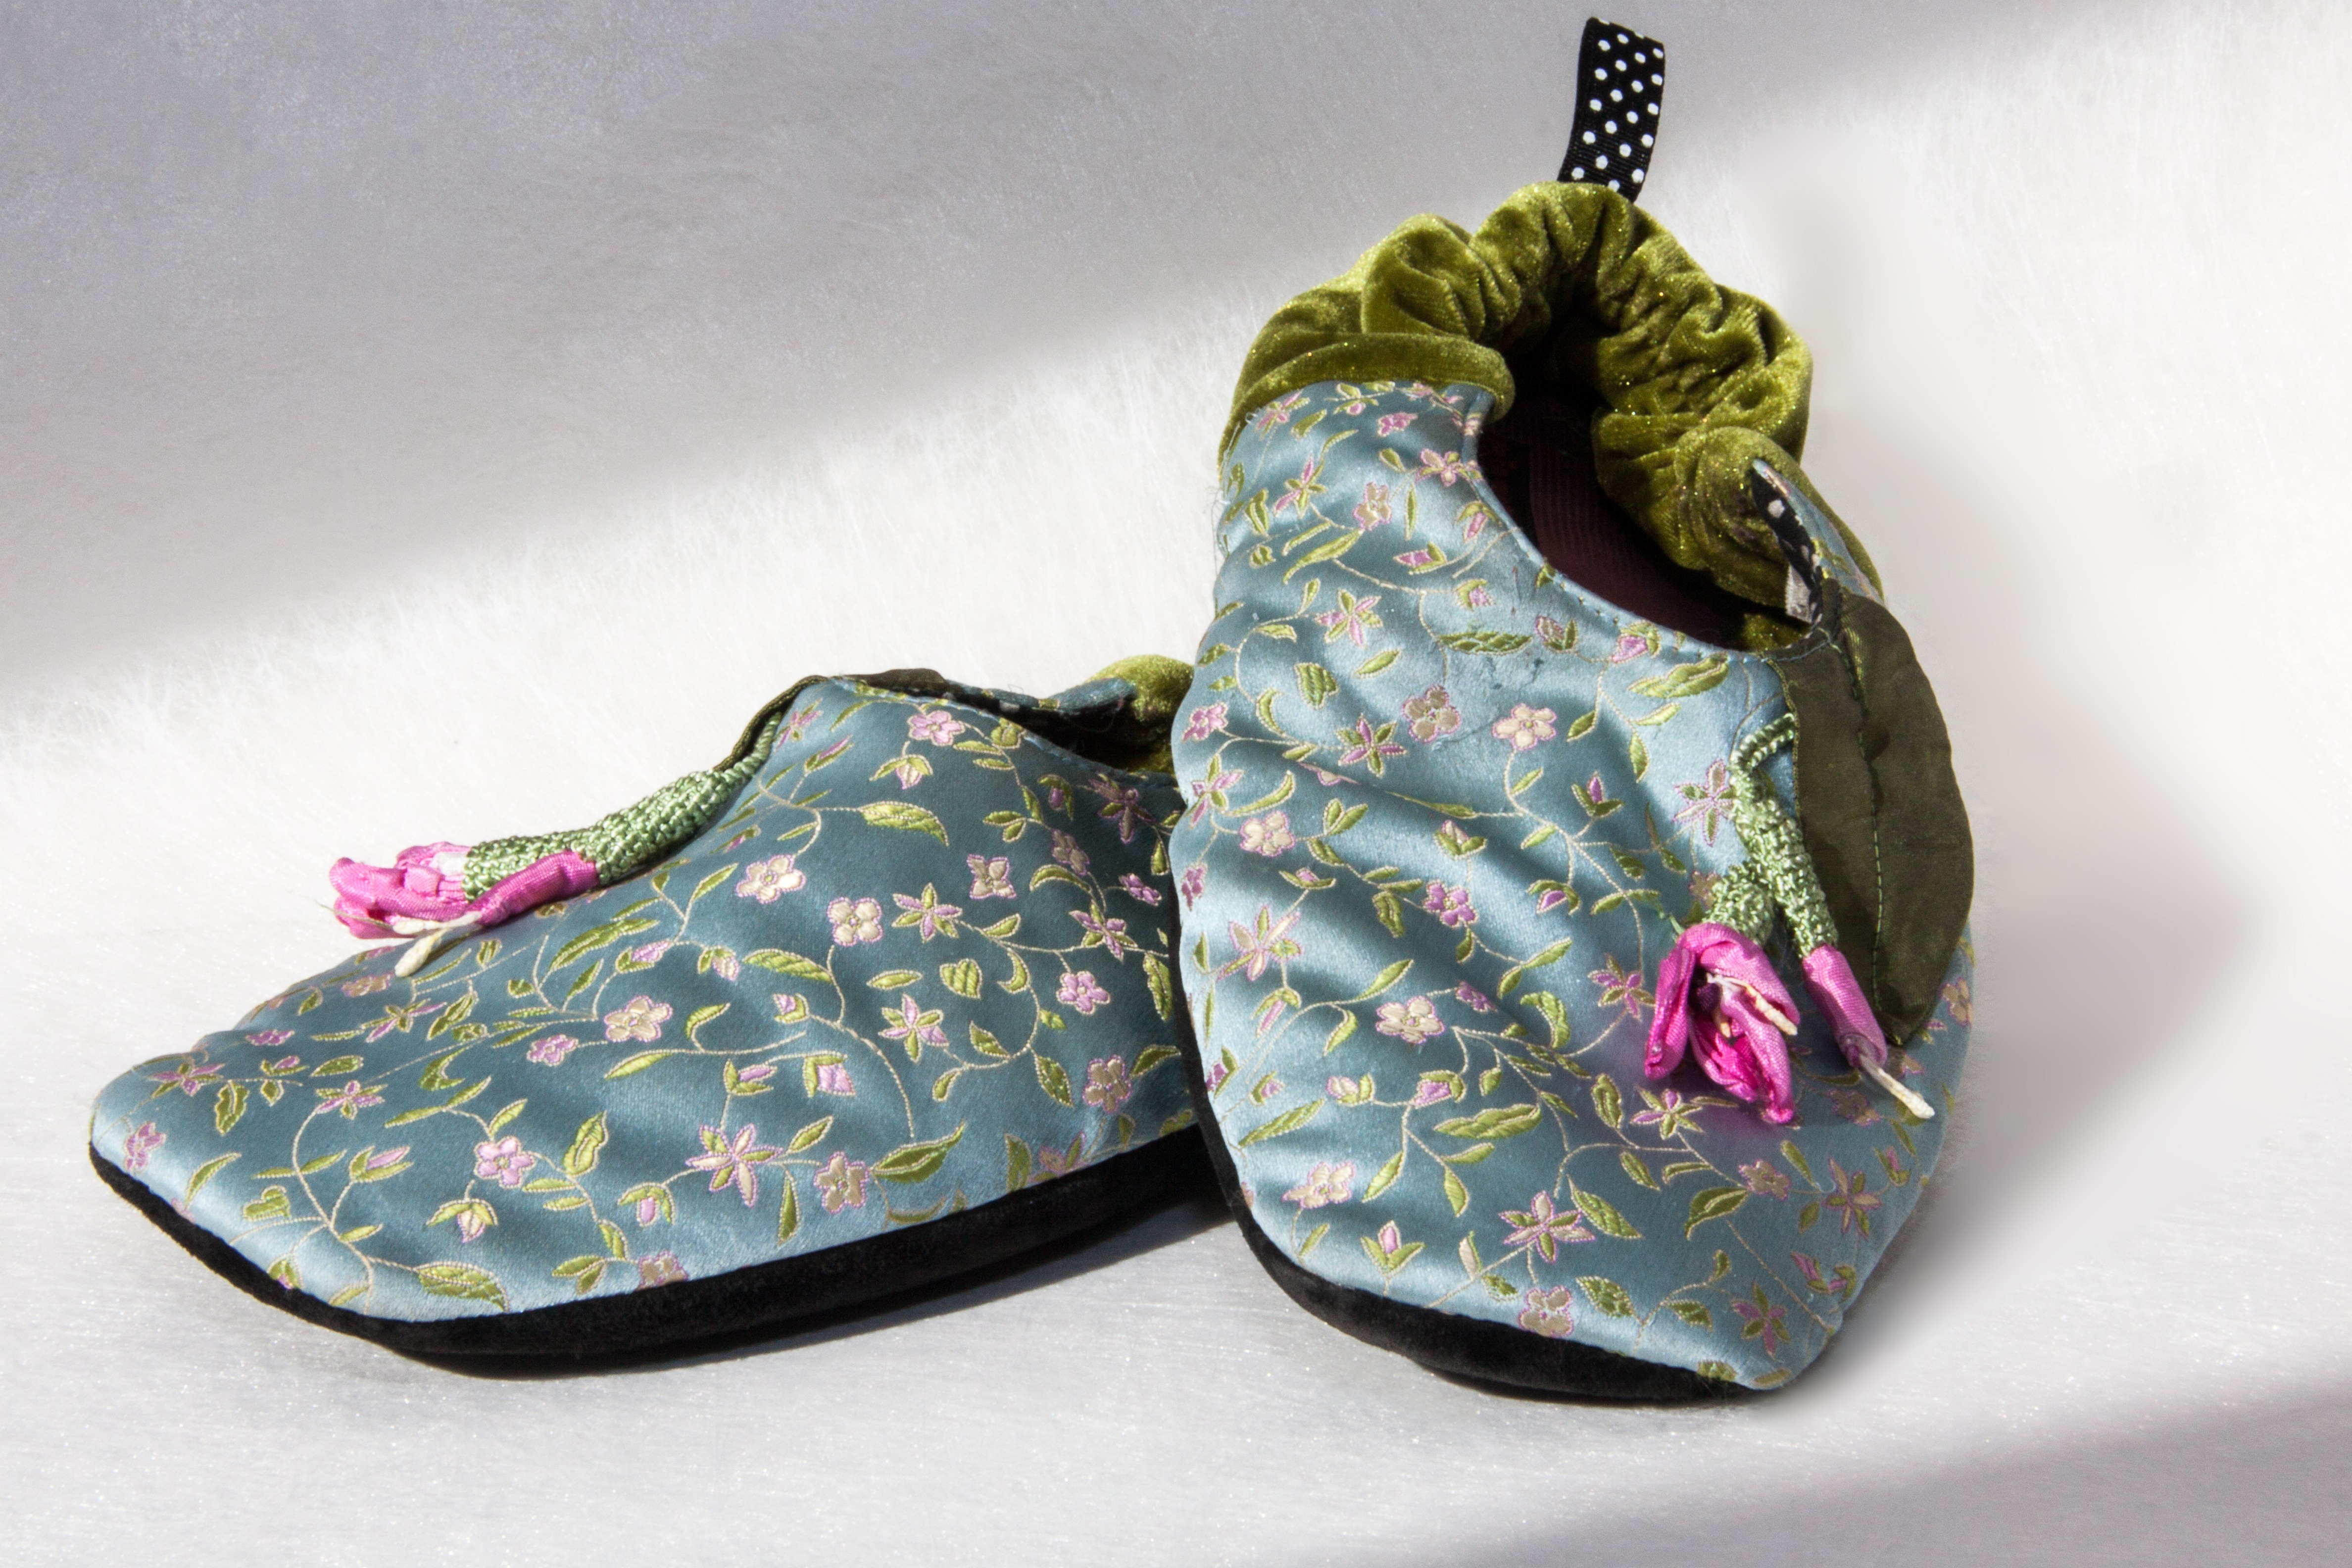
shoe, green, flora, shoes, art, footwear, unique, stylish, slippers, fashionable, trendy, easily, exceptional, fashion accessory, outdoor shoe, shoe industry, traumschuh, pia bartu, designer slippers, artist workshop